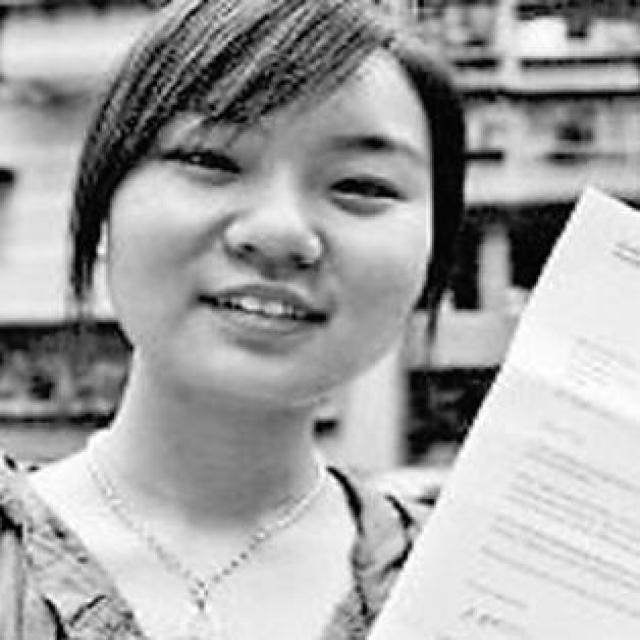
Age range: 13-20